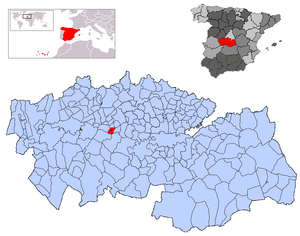
Mesegar de Tajo est une commune d'Espagne de la province de Tolède dans la communauté autonome de Castille-La Manche.